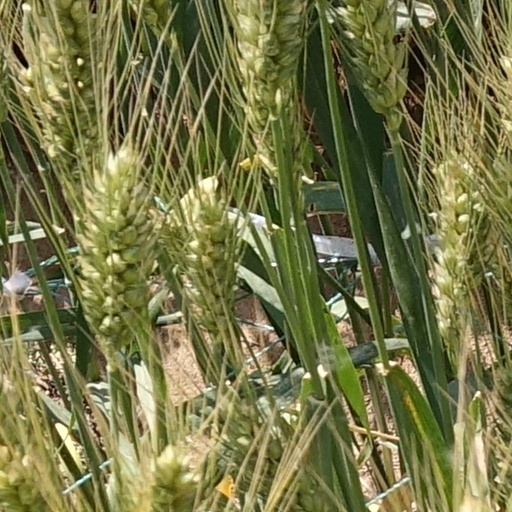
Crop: wheat